J. Owen Grundy

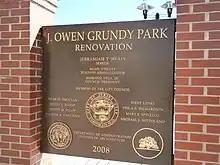
Marker at park named in Grundy's honor

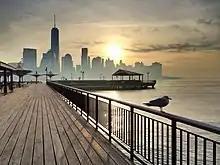
Pier in the park

J. Owen Grundy ( March 8, 1911 - January, 1985) was a native of Jersey City, New Jersey and was until his death, its official historian and chairman of the city's Municipal Historic Districts Commission. A Hudson River waterfront park at Exchange Place is named in his honor.